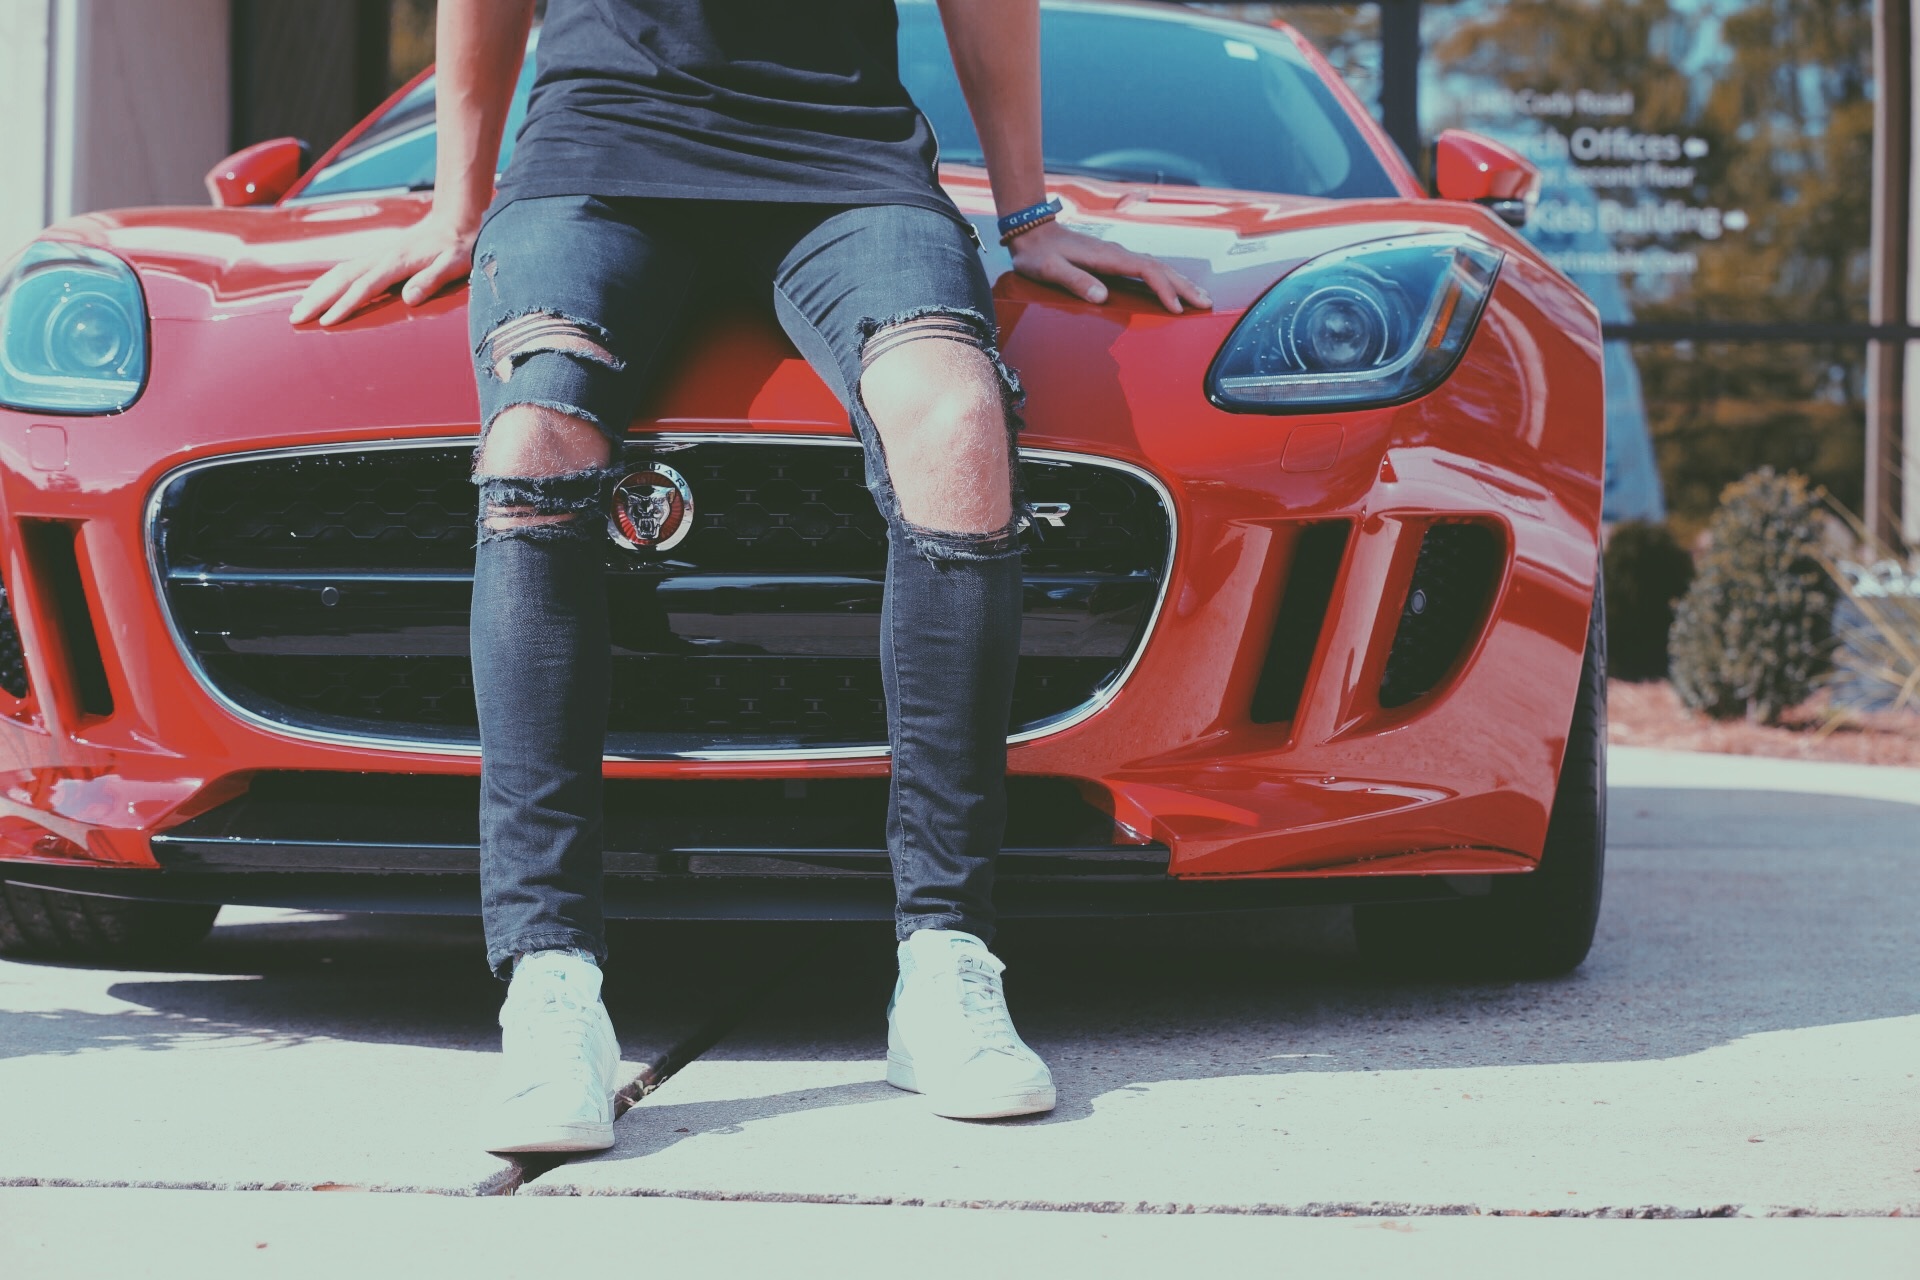
car, wheel, red, vehicle, sports car, race car, supercar, race track, land vehicle, automobile make, automotive exterior, automotive design, luxury vehicle